Paweł Finder

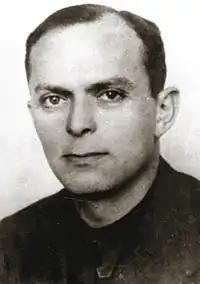
Paweł Finder

Paweł Finder (born as "Pinkus Finder"; pseudonyms: "Paul Finder", "Paul Reynot"; 19 September 1904 – 26 July 1944) was a Polish Communist leader and First Secretary of the Polish Workers' Party (PPR) from 1943 to 1944.